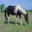
Label: horse